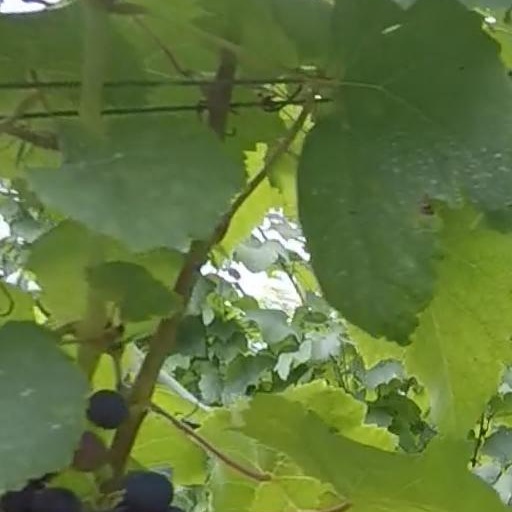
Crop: grape